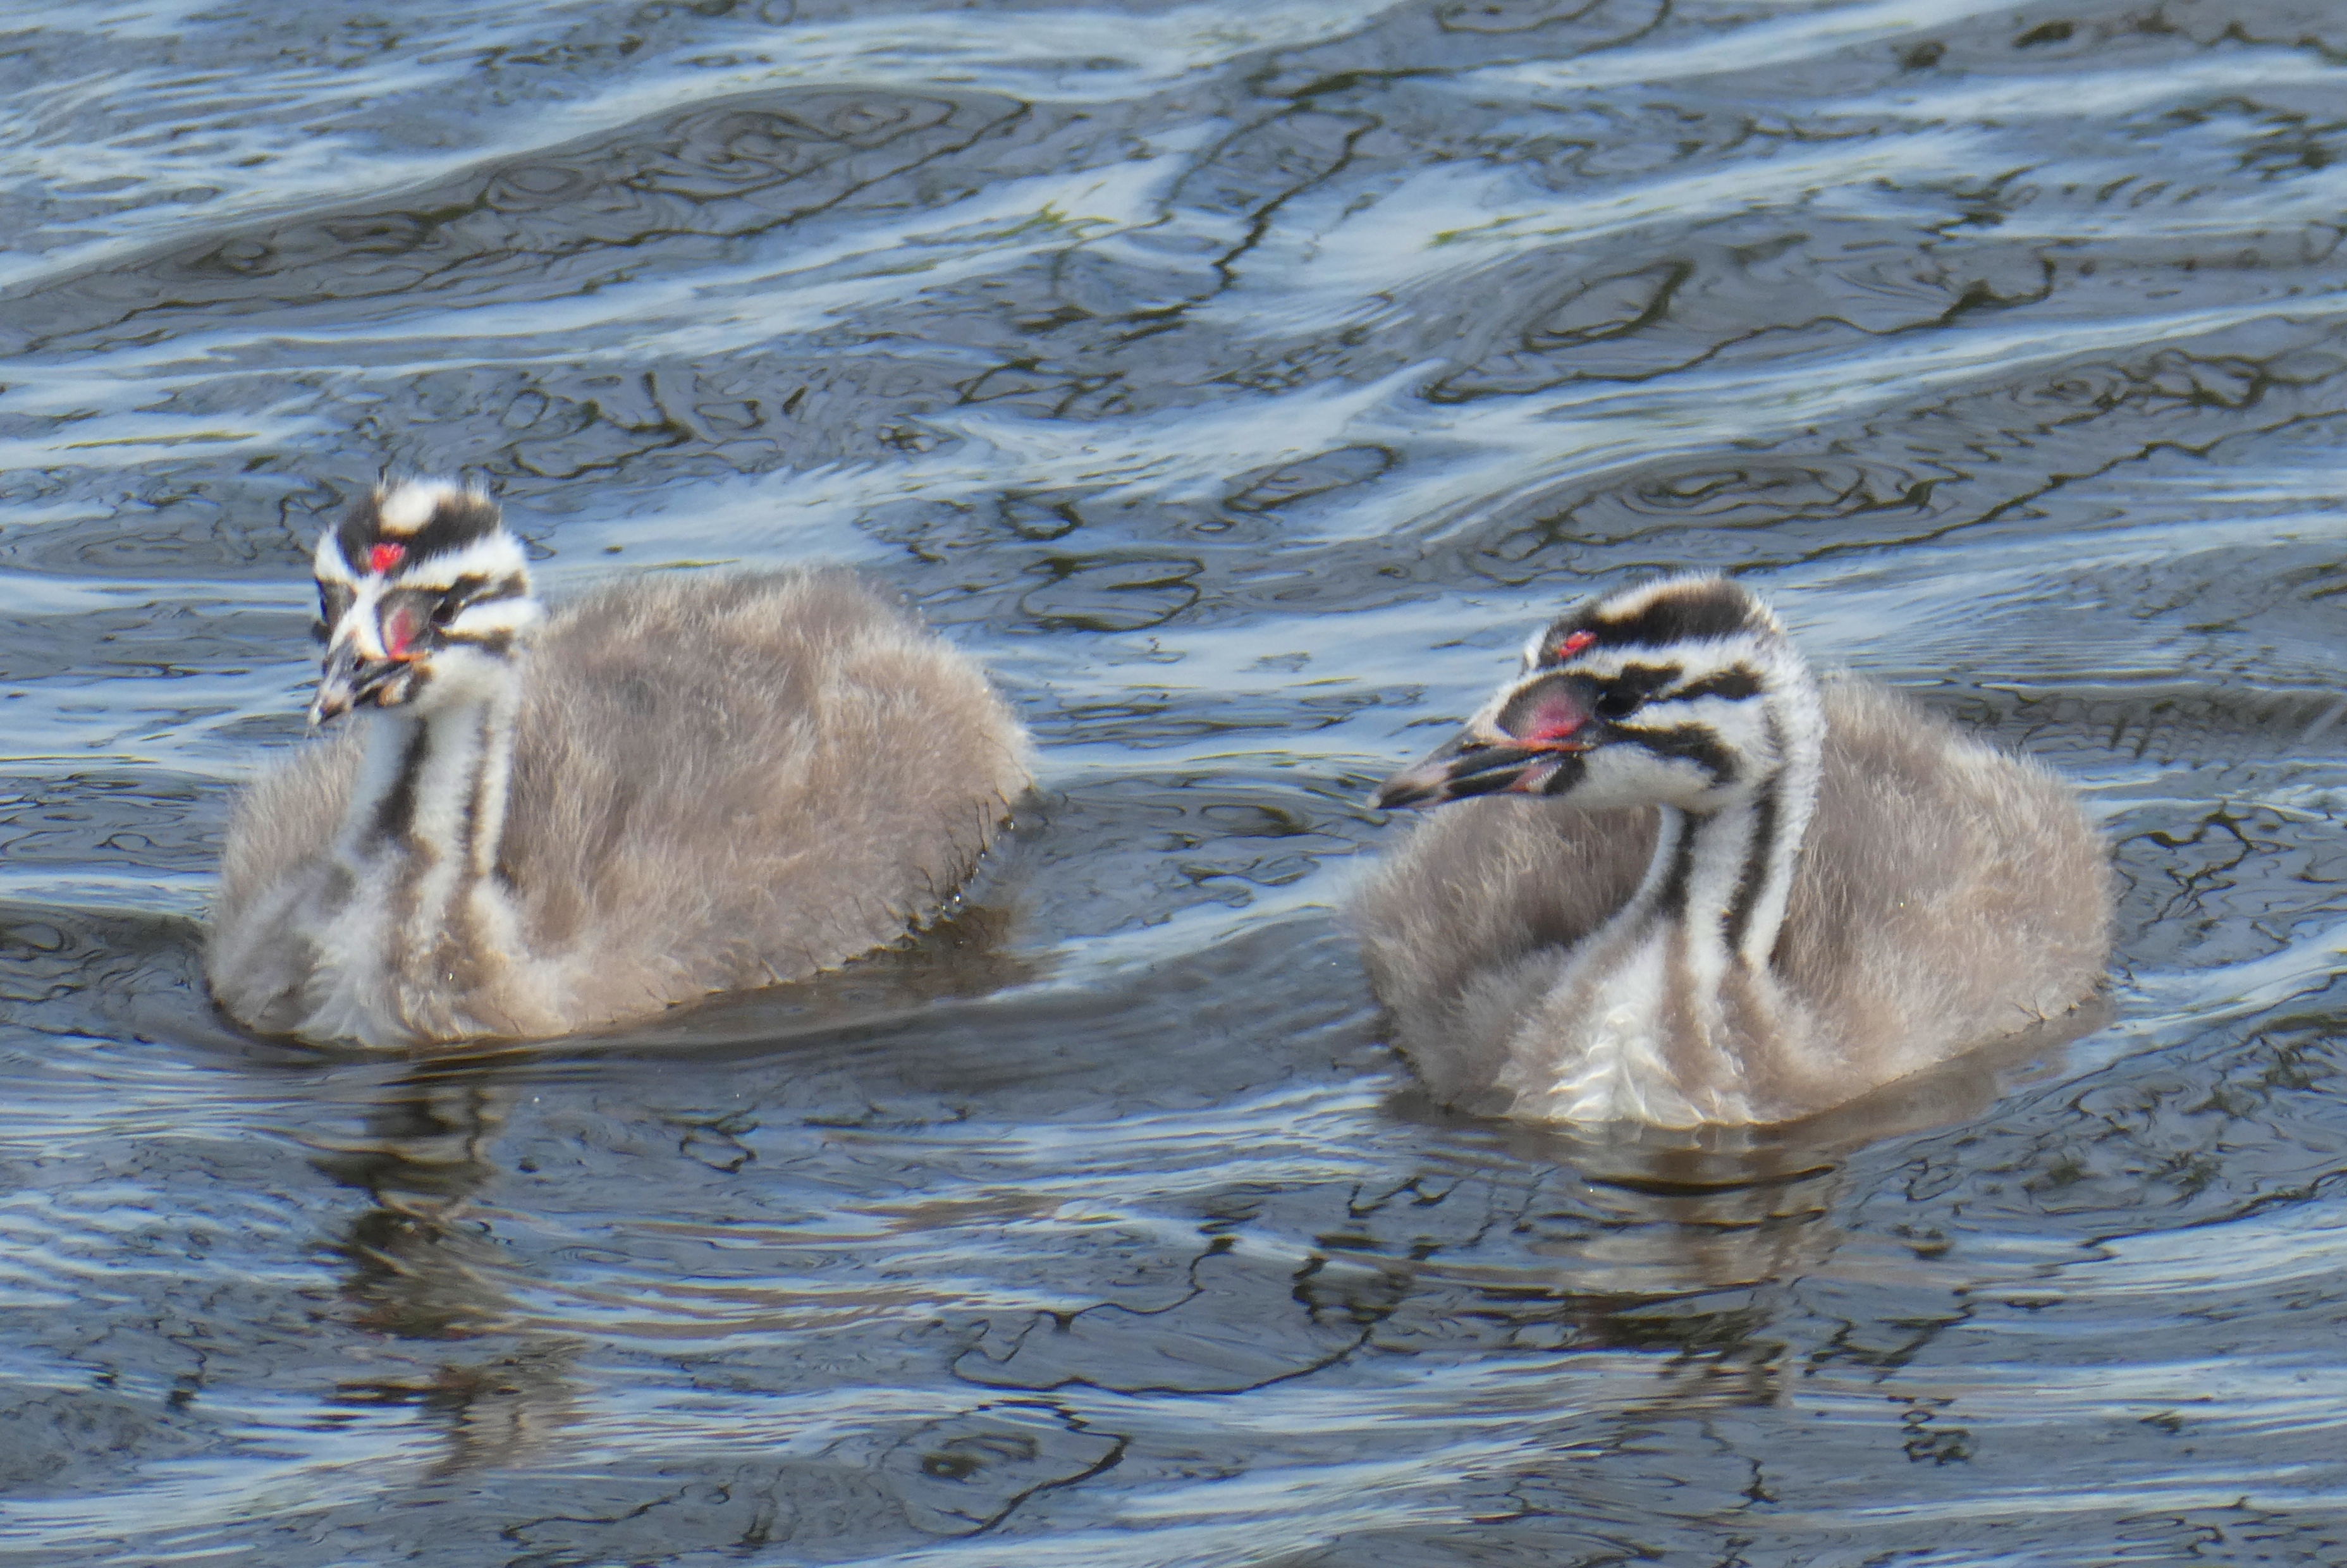
grebe, young birds, spring, stripes, waterfowl, ditch, water, bird, beak, neck, fluid, lake, ducks, geese and swans, feather, water bird, seabird, fowl, wildlife, seaduck, livestock, wing, duck, american coot, pond, Art paint, wave, terrestrial animal